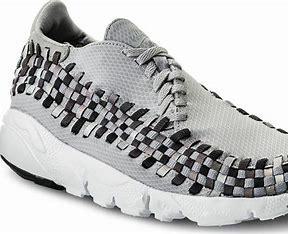
Brand: Nike
Model: Air Footscape Woven